Bahia State University

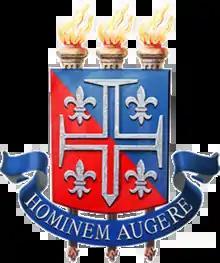
Shield of the Bahia State University

State University of Bahia (UNEB) is a public university in the Brazilian state of Bahia.